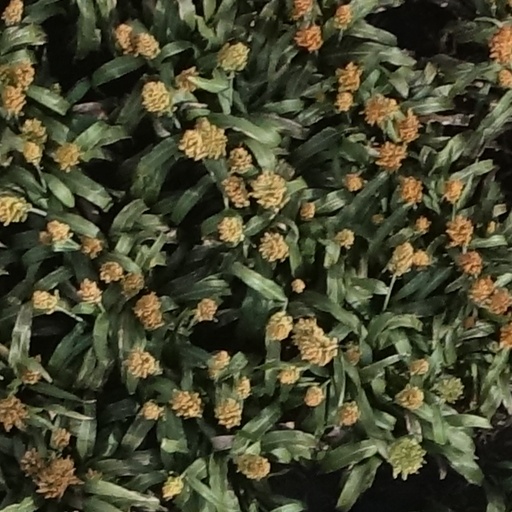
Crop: sorghum